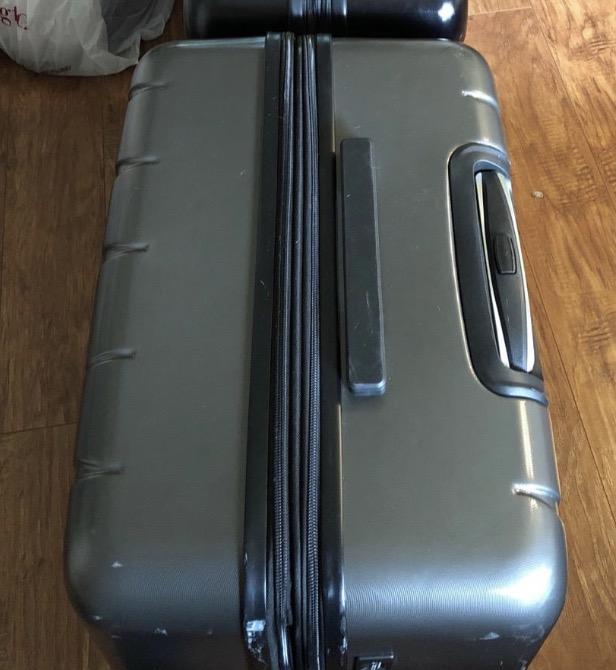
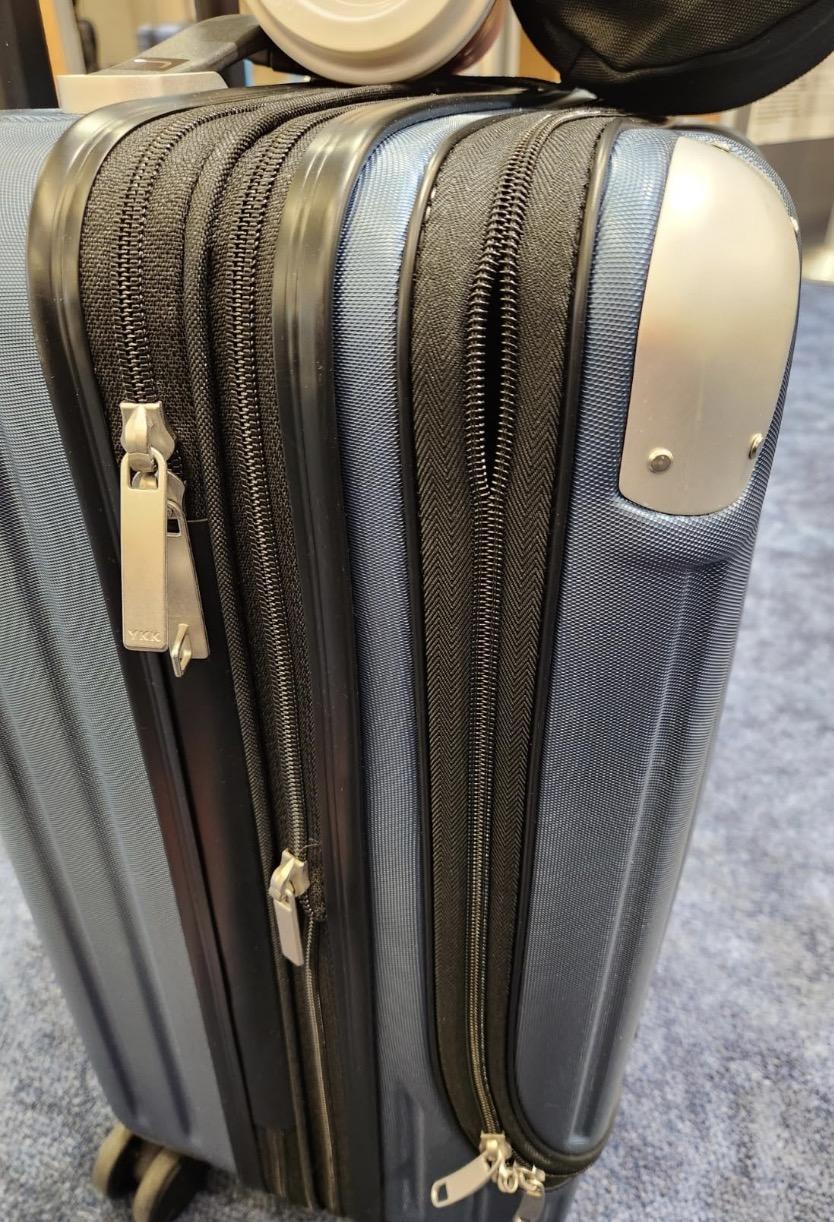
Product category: items_tea
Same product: no